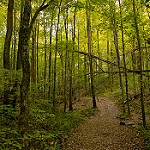
Label: forest